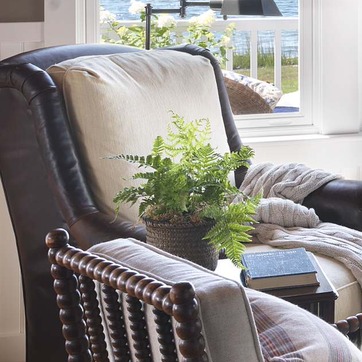
Material: foliage